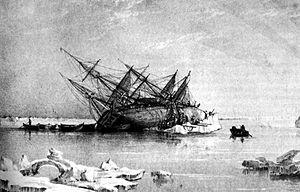
Cet article traite des événements qui se sont produits durant l'année 1837 au Canada.